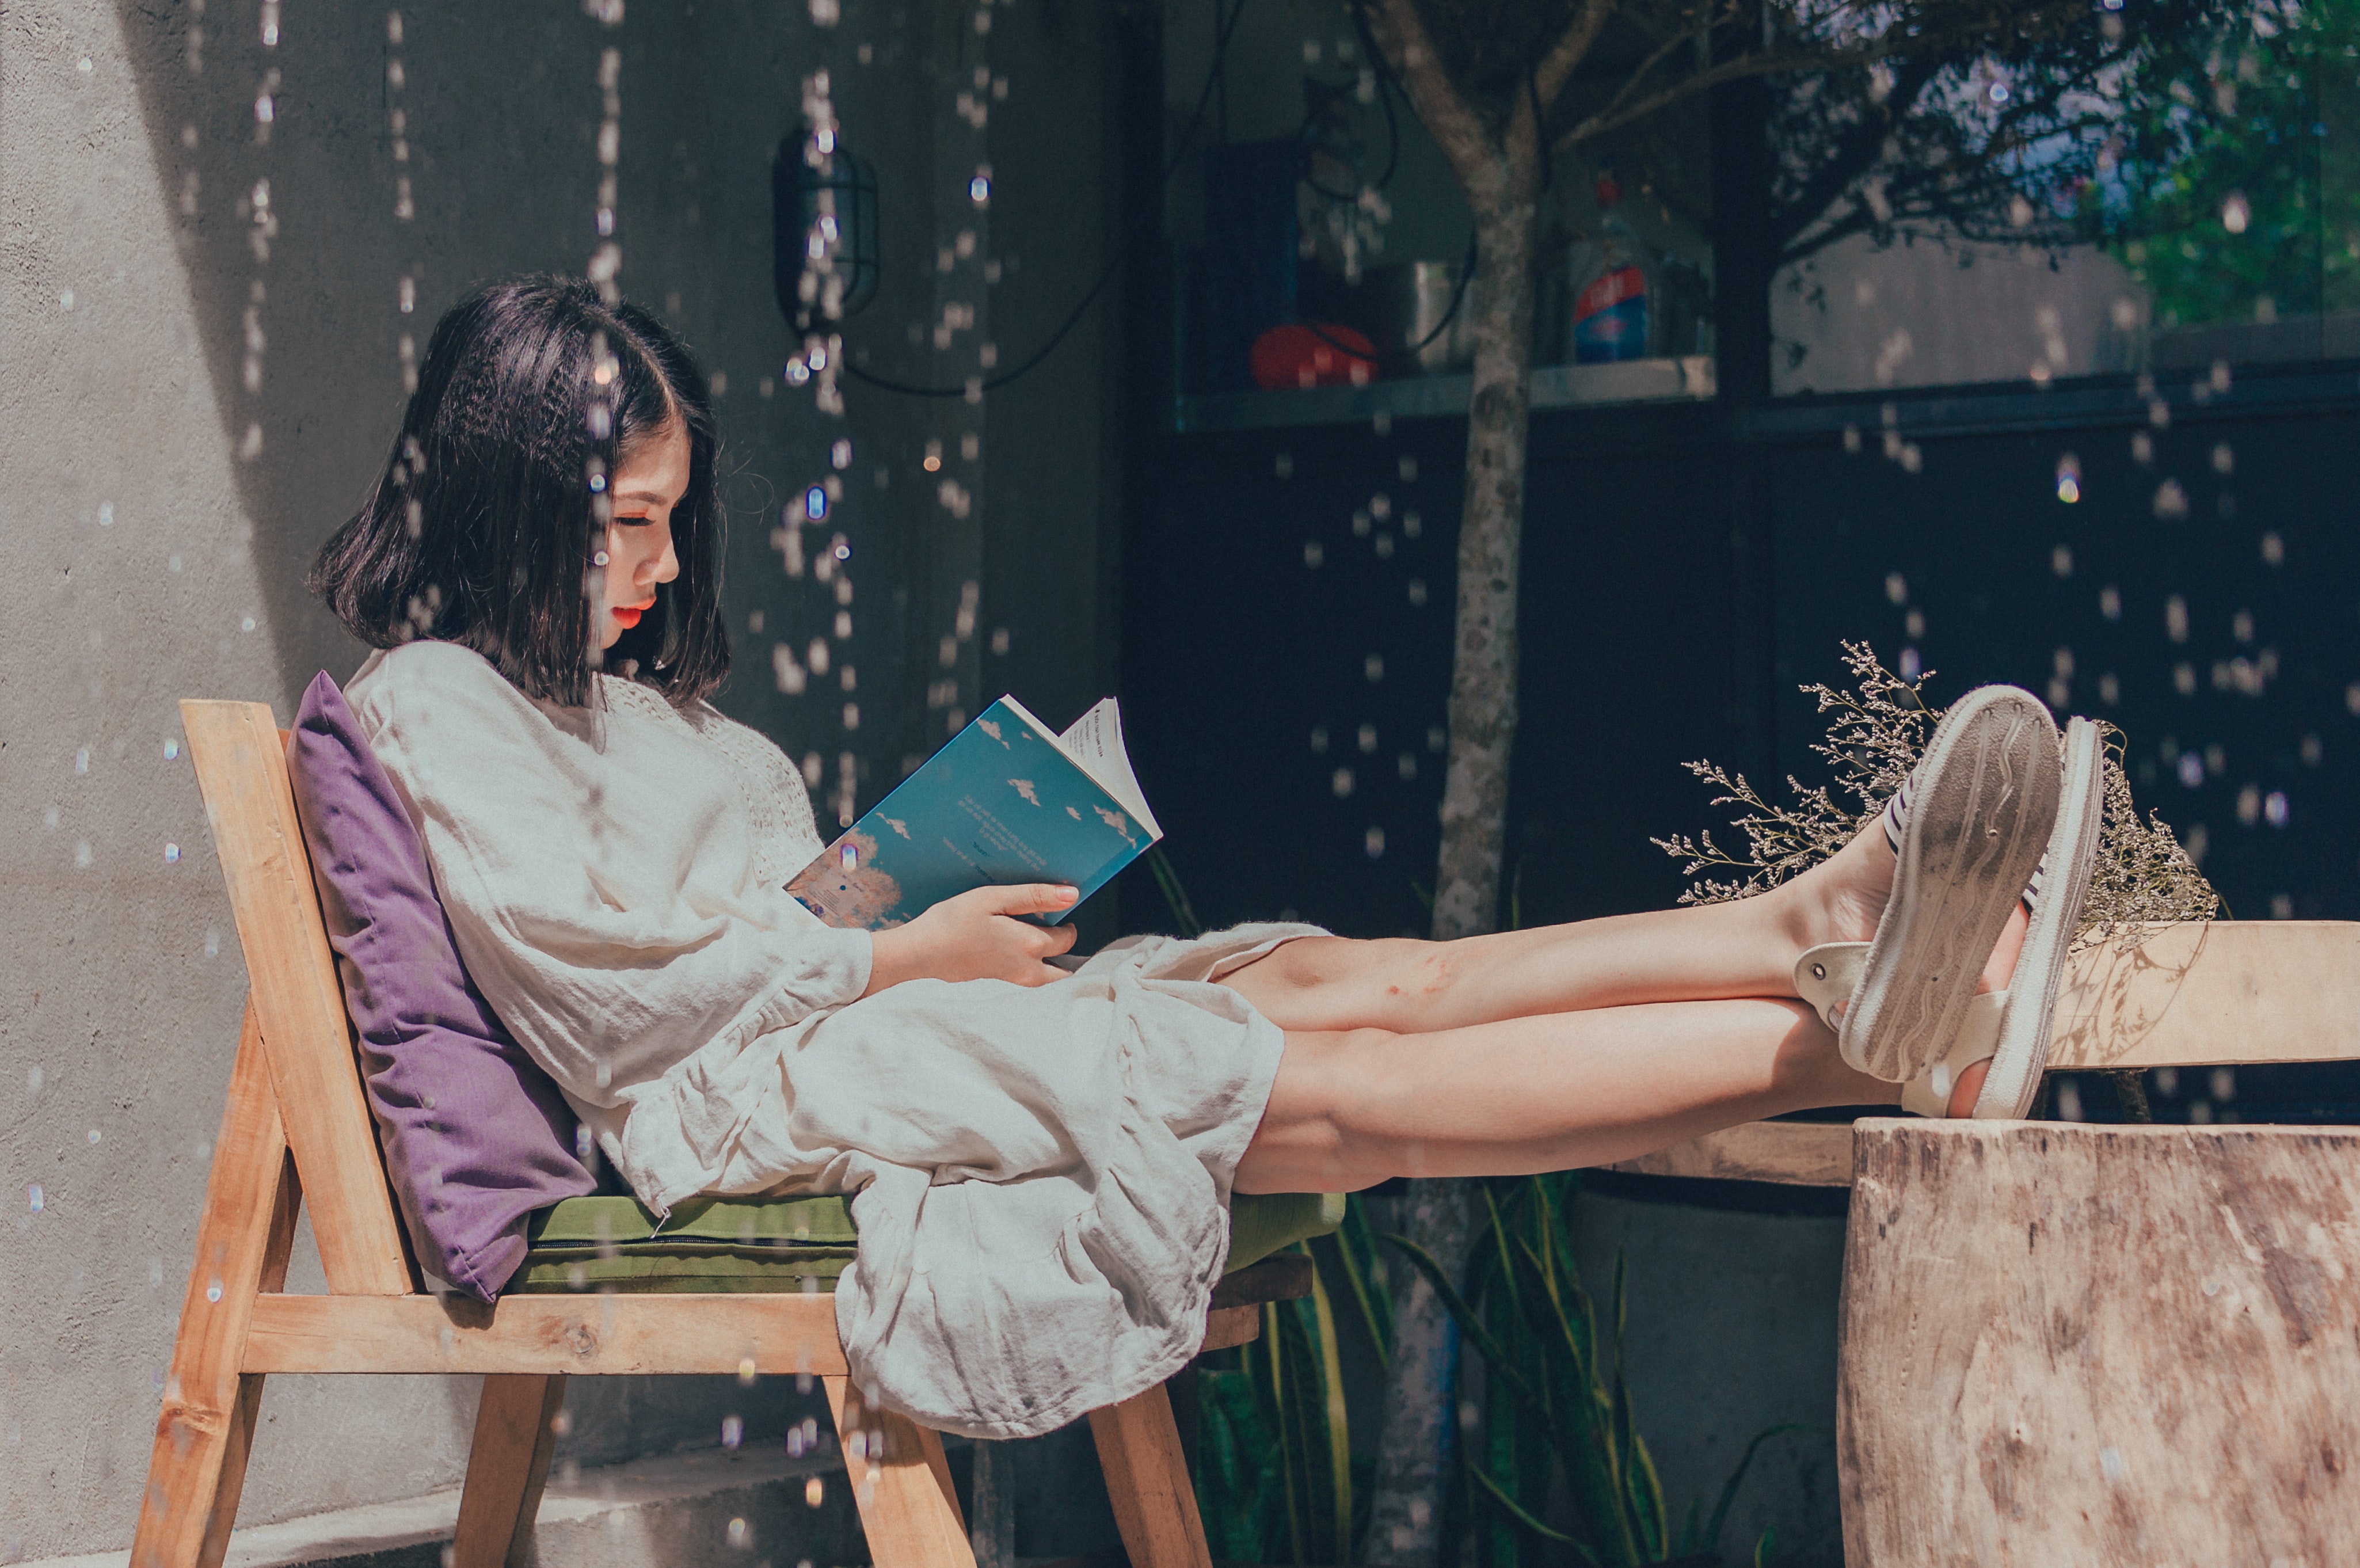
photograph, sitting, beauty, pink, leg, fashion, dress, long hair, human body, photography, vintage clothing, tree, black hair, adaptation, human leg, brown hair, furniture, leisure, shoe